Battle of Allenstein

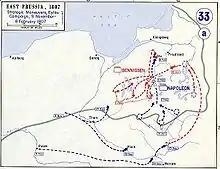
The Eylau campaign map.

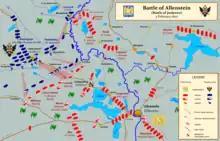
Battle of Allenstein or Jonkowo

After crushing the Prussian forces in 1806, Napoleon and his Grande Armée advanced east into the eastern provinces of Prussia, with the aim of bringing the Russian there army to give decisive battle. However, the arrival of winter led the Emperor to order his army to winter quarters, thinking that the Russians will do the same. In order to exploit this misapprehension, the Russian commander Levin August von Bennigsen decided to take the initiative and, towards the end of January set his troops in motion to attack the weak French left, crush it and fall behind the French army.